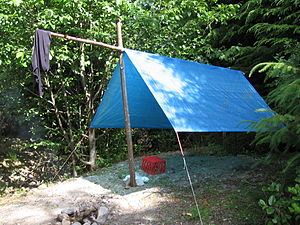
Presenning
Improviseret telt bestående af en ophængt presenning
Presenning er et stykke sejldug, plastmateriale eller lignende, som anvendes til at brede over noget til beskyttelse mod regn, solskin og lignende.